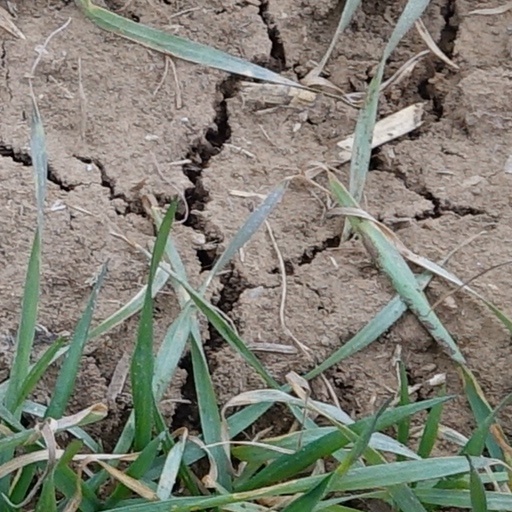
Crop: wheat